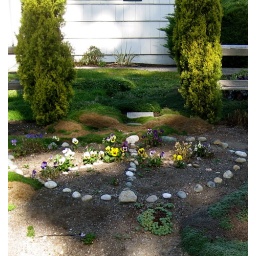
Peace sign in rock garden